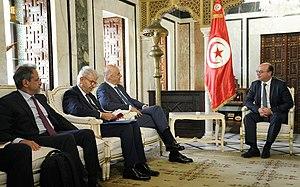
Le ministre grec des Affaires étrangères Nikos Dendias rencontre le Premier ministre tunisien, Elyes Fakhfakh
Elyes Fakhfakh, né en 1972 à Tunis, est un homme d'État tunisien.